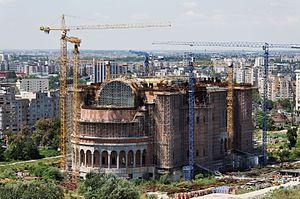
Chantier de la Cathédrale du salut de la nation roumaine vu depuis la terrasse du Palais du Parlement de Bucarest